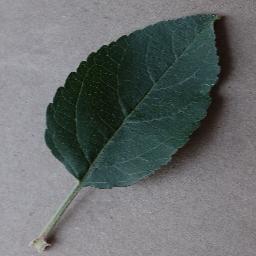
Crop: apple
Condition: healthy